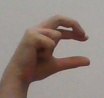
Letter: thal